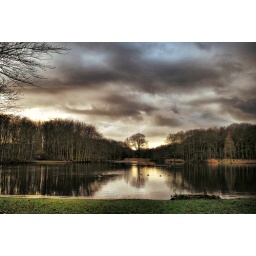
The lake near my house in The Hague, Dec 2008